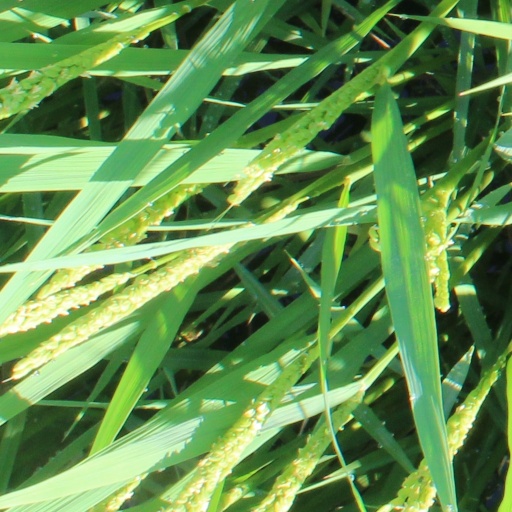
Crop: rice